Seahorse

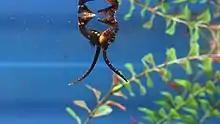
Seahorses in Phase 4 of courtship

The third phase begins with the females brightening and assuming the pointing position. The males respond with their own brightening and pointing display. This phase ends with the male departing. It usually lasts nine minutes and can occur one to six times during courtship.